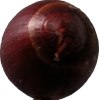
Label: red_onion